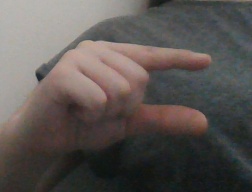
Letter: dal